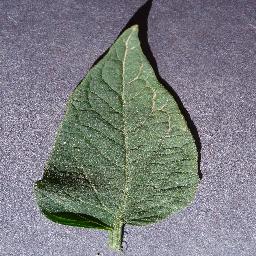
Label: Tomato___healthy